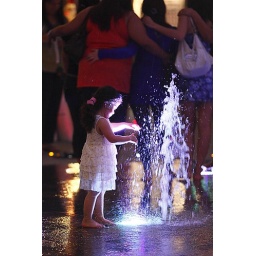
Oblivious to the group standing there in the background for a photo shoot, this little girl only has eye for the LIGHT.